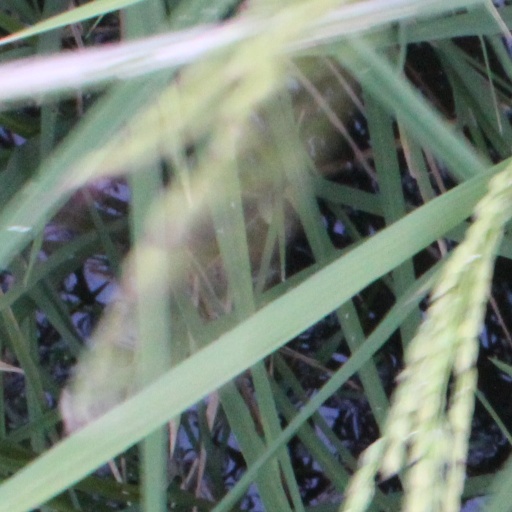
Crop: rice